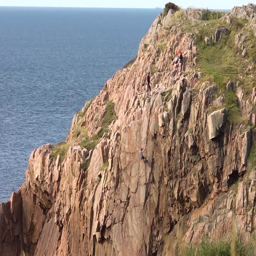
climbing mountain at the sea